Gediminas Maceina

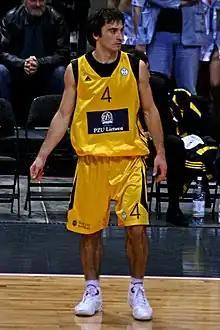
Maceina in 2007

Gediminas Maceina (born 28 August 1984) is a Lithuanian former professional basketball player.